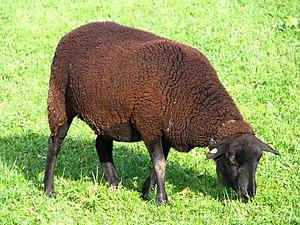
Le cheptel ovin mondial compte un milliard de têtes. Classées par pays, voici une liste des principales races de moutons connues :
Le brun noir du pays ou brun noir du Jura est une race ovine originaire de Suisse, surtout présente dans les cantons du Plateau et aussi de l'Est de la Suisse. Elle représente 10 % du cheptel suisse. Elle ne doit pas être confondue avec le Braunes Bergschaf originaire du Tyrol et élevé aussi dans l'Engadine qui, lui, a les oreilles pendantes.
Braunvieh